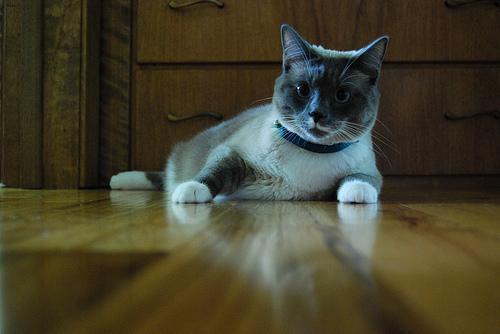
Birman